Pride of Baghdad

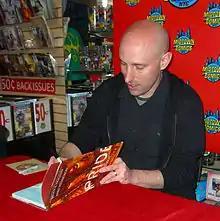
Writer Brian K. Vaughan signing a copy of the book at Midtown Comics in Manhattan.

"IGN" named "Pride of Baghdad" the Best Original Graphic Novel of 2006, calling it a "modern classic", and commenting that the book "can be enjoyed on several levels. Those wanting a 'simple' tale of survival and family will find that. Those wanting a powerful, gripping analogy of war will find that as well. Writer Brian K. Vaughan was also careful to avoid pinpointing any one particular viewpoint—each lion represents a different attitude, which is refreshing since many books do not allow that choice. Featuring stunning artwork by Niko Henrichon, there is no way any comic book reader should pass up this graphic novel". Dorkgasm described it as "one of the most poignant anthropomorphic stories since "Animal Farm"". The book was listed in the ALA's Great Graphic Novels for Teens Top Ten in 2007 and Booklist Editors' Choice: Adult Books for Young Adults.